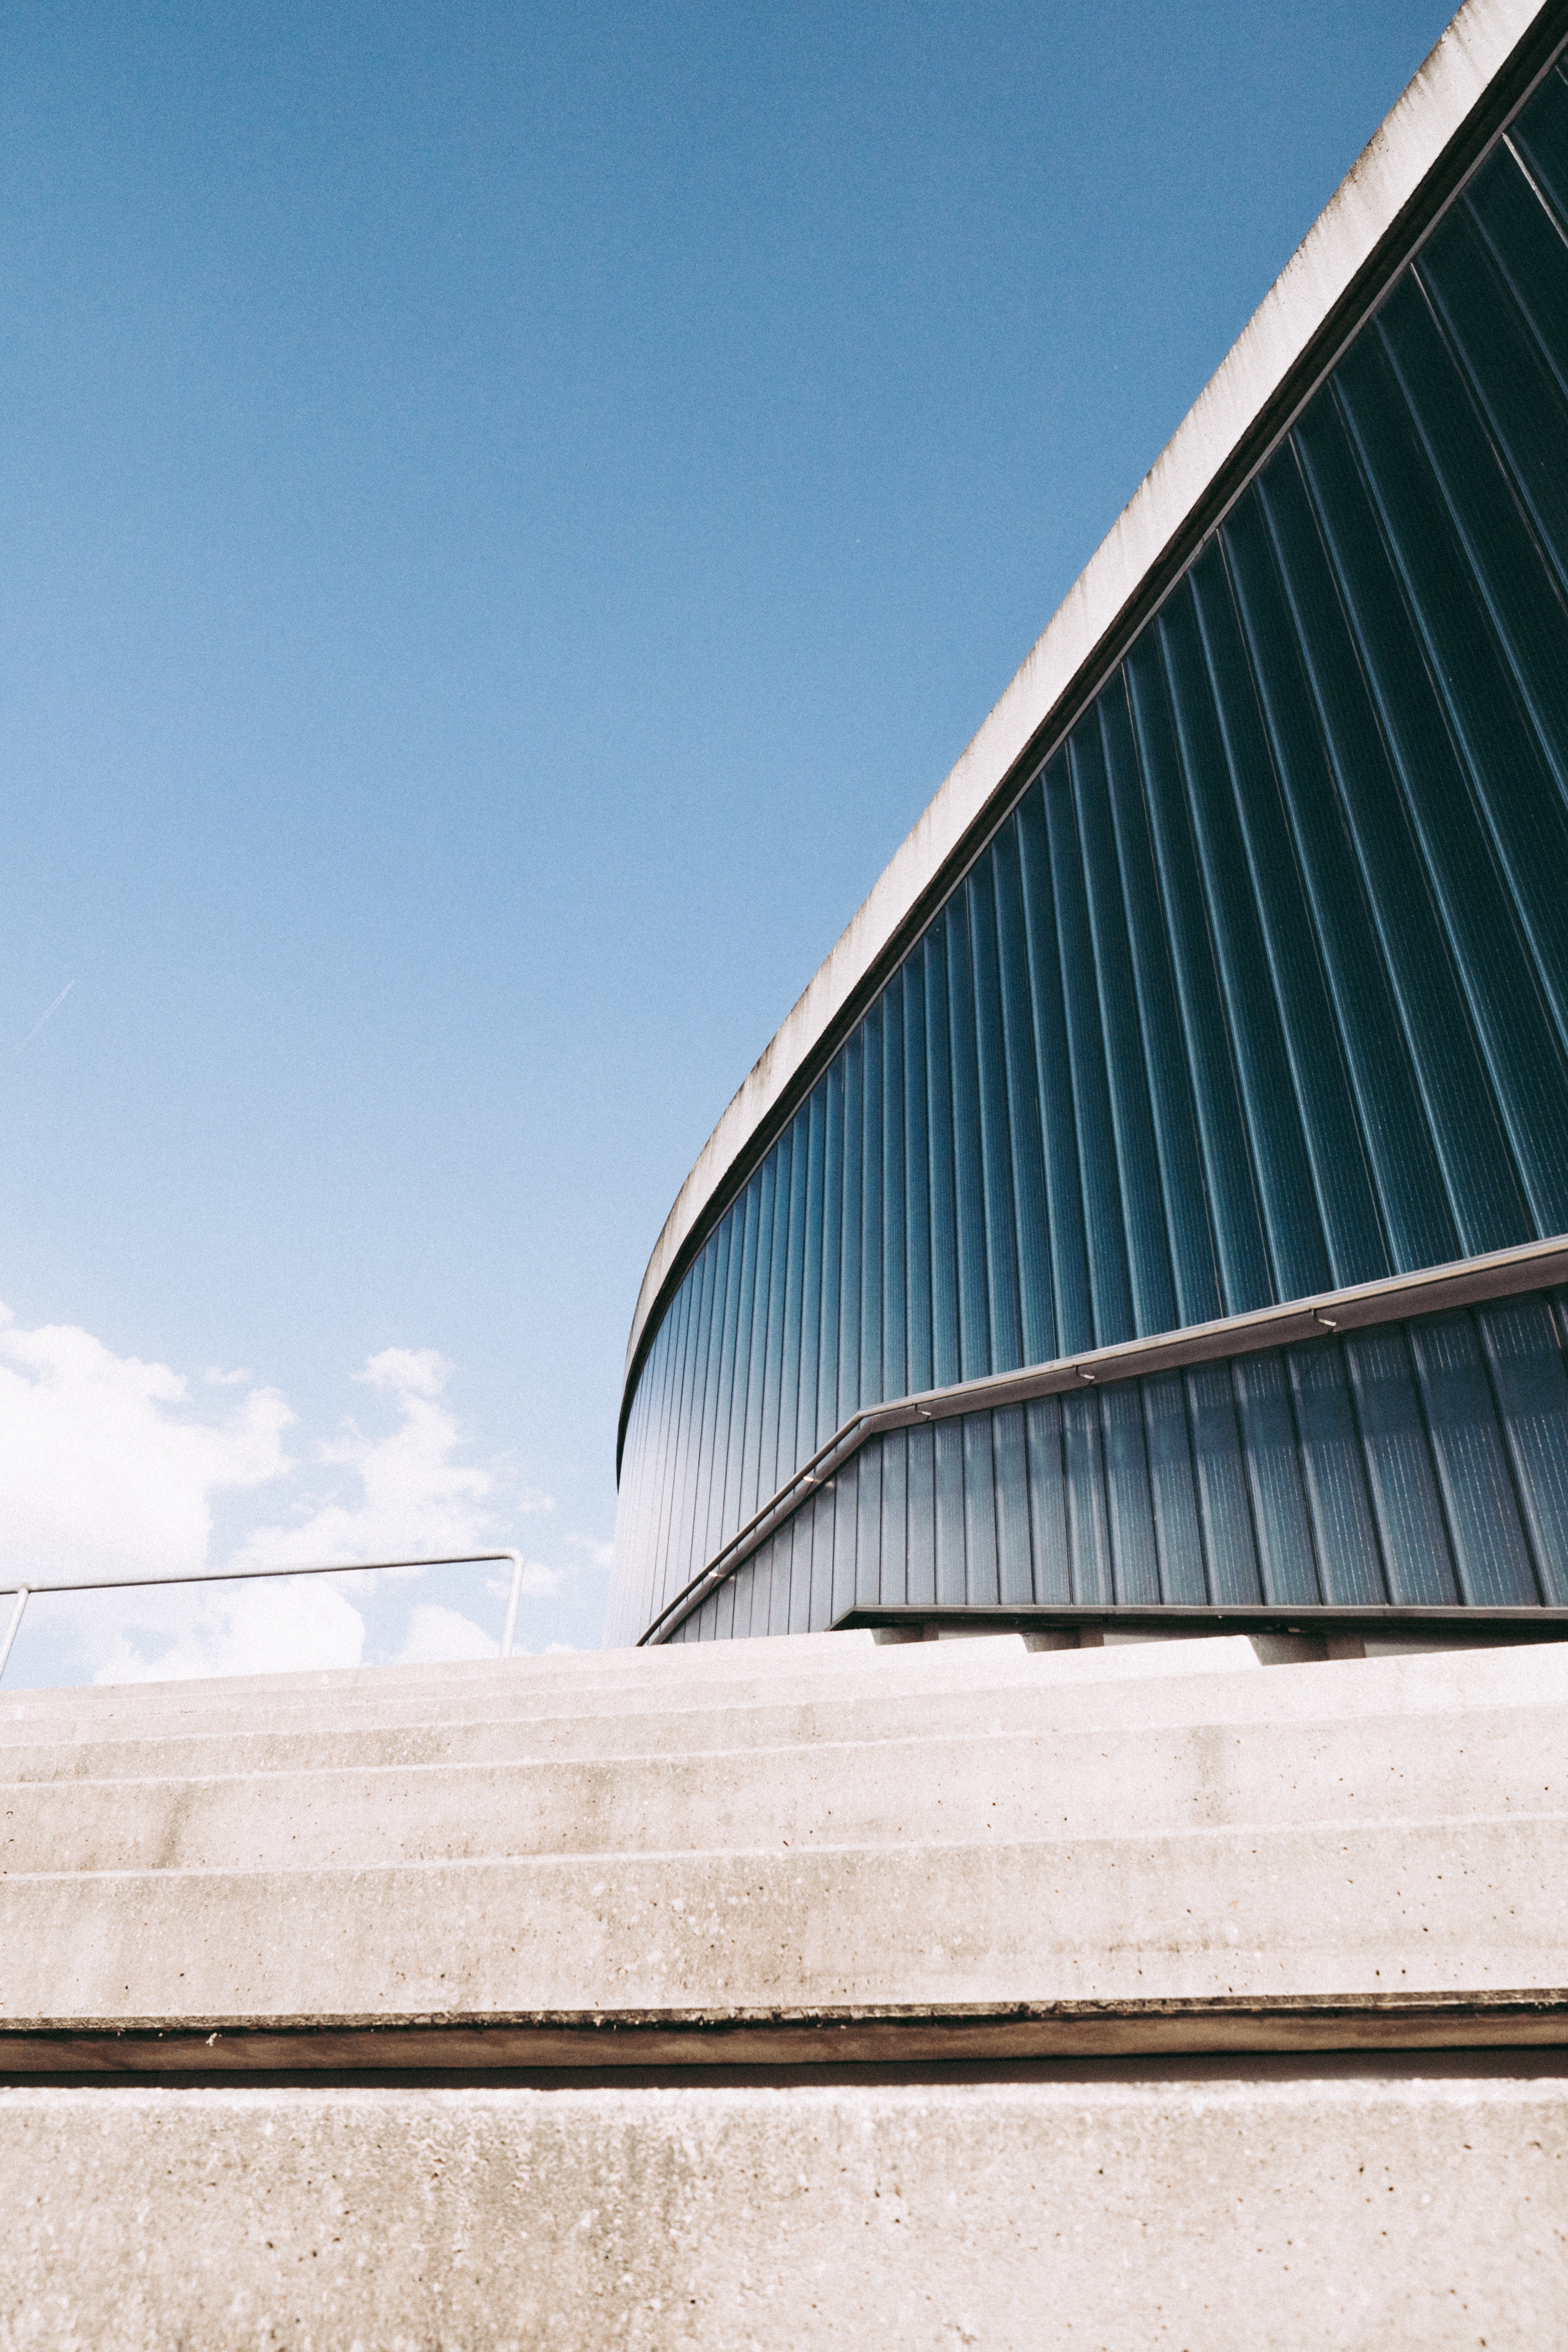
blue, architecture, daytime, sky, line, building, roof, house, cloud, daylighting, glass, facade, window, opera house, commercial building, metal